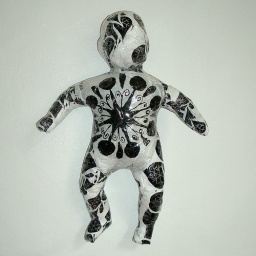
black and white mandala repurposed plastic bag baby art doll by Ruby Re-Usable